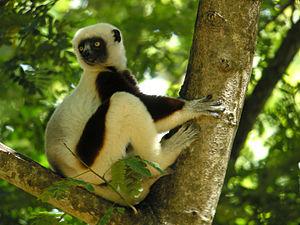
Le parc national d'Ankarafantsika est un parc national situé dans le nord-ouest de Madagascar, dans la région de Boeny. Il se compose d'une mosaïque de forêts denses sèches et de savanes.